Bristol LH

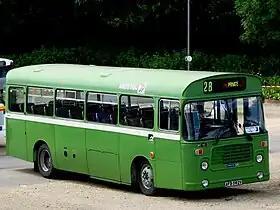

The Bristol LH was a single-decker bus chassis built by Bristol Commercial Vehicles (BCV) in Bristol, England. Nearly 2,000 were built between 1967 and 1982 in a variety of sizes and body types, including some as goods vehicles.